Pasumpon

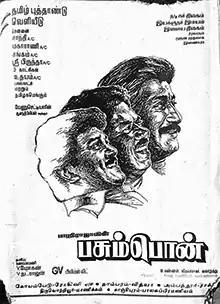
Poster

Pasumpon is a 1995 Indian Tamil-language drama film directed by Bharathiraja, starring Prabhu, Sivaji Ganesan, Sivakumar, Radhika and Saranya Ponvannan. It was released on 24 April 1995. The film was remade in Telugu as "Pedababu".